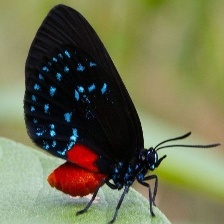
Species: ATALA
Butterfly family (ImageNet category): lycaenid_butterfly